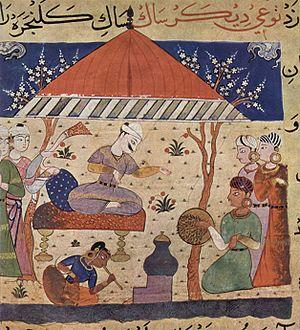
Le sultanat de Malwa était un royaume de la fin du Moyen Âge, probablement d'origine turcique, situé dans la région de Malva, dans l'état actuel du Madhya Pradesh, en Inde, en 1392–1562.